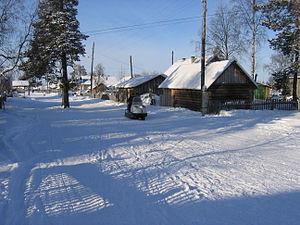
Le raïon de Lovozero est un district territorial administratif de Russie, à l'extrême nord-ouest du pays, dans l'oblast de Mourmansk. Sa superficie fait 52 978 km2 et sa population s'élevait à 11 326 habitants en 2013. Son chef-lieu est le village de Lovozero. C'est une région faiblement peuplée dans une zone de toundra et difficilement accessible.